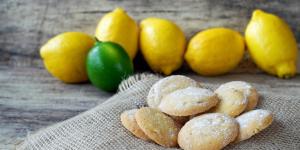
galletas faciles de mantequilla y limon